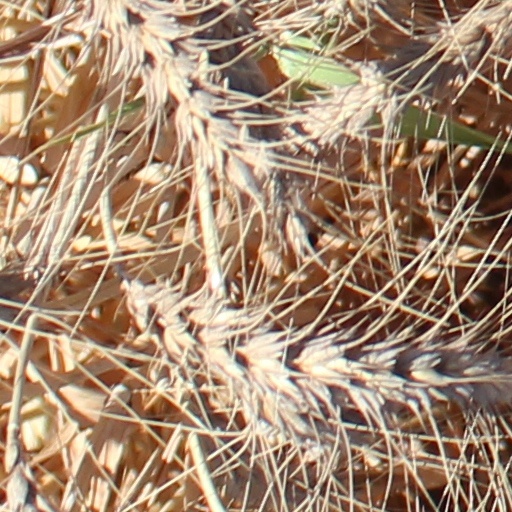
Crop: wheat